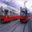
Label: streetcar